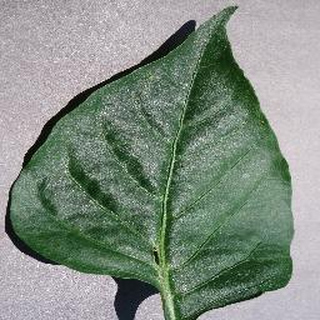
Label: healthy_bell_pepper